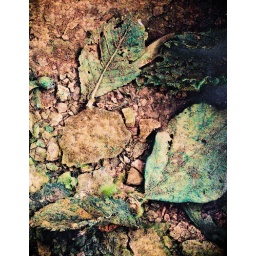
Fallen leaves sitting in a pool of water collected inside a big old rusty gear wheel.